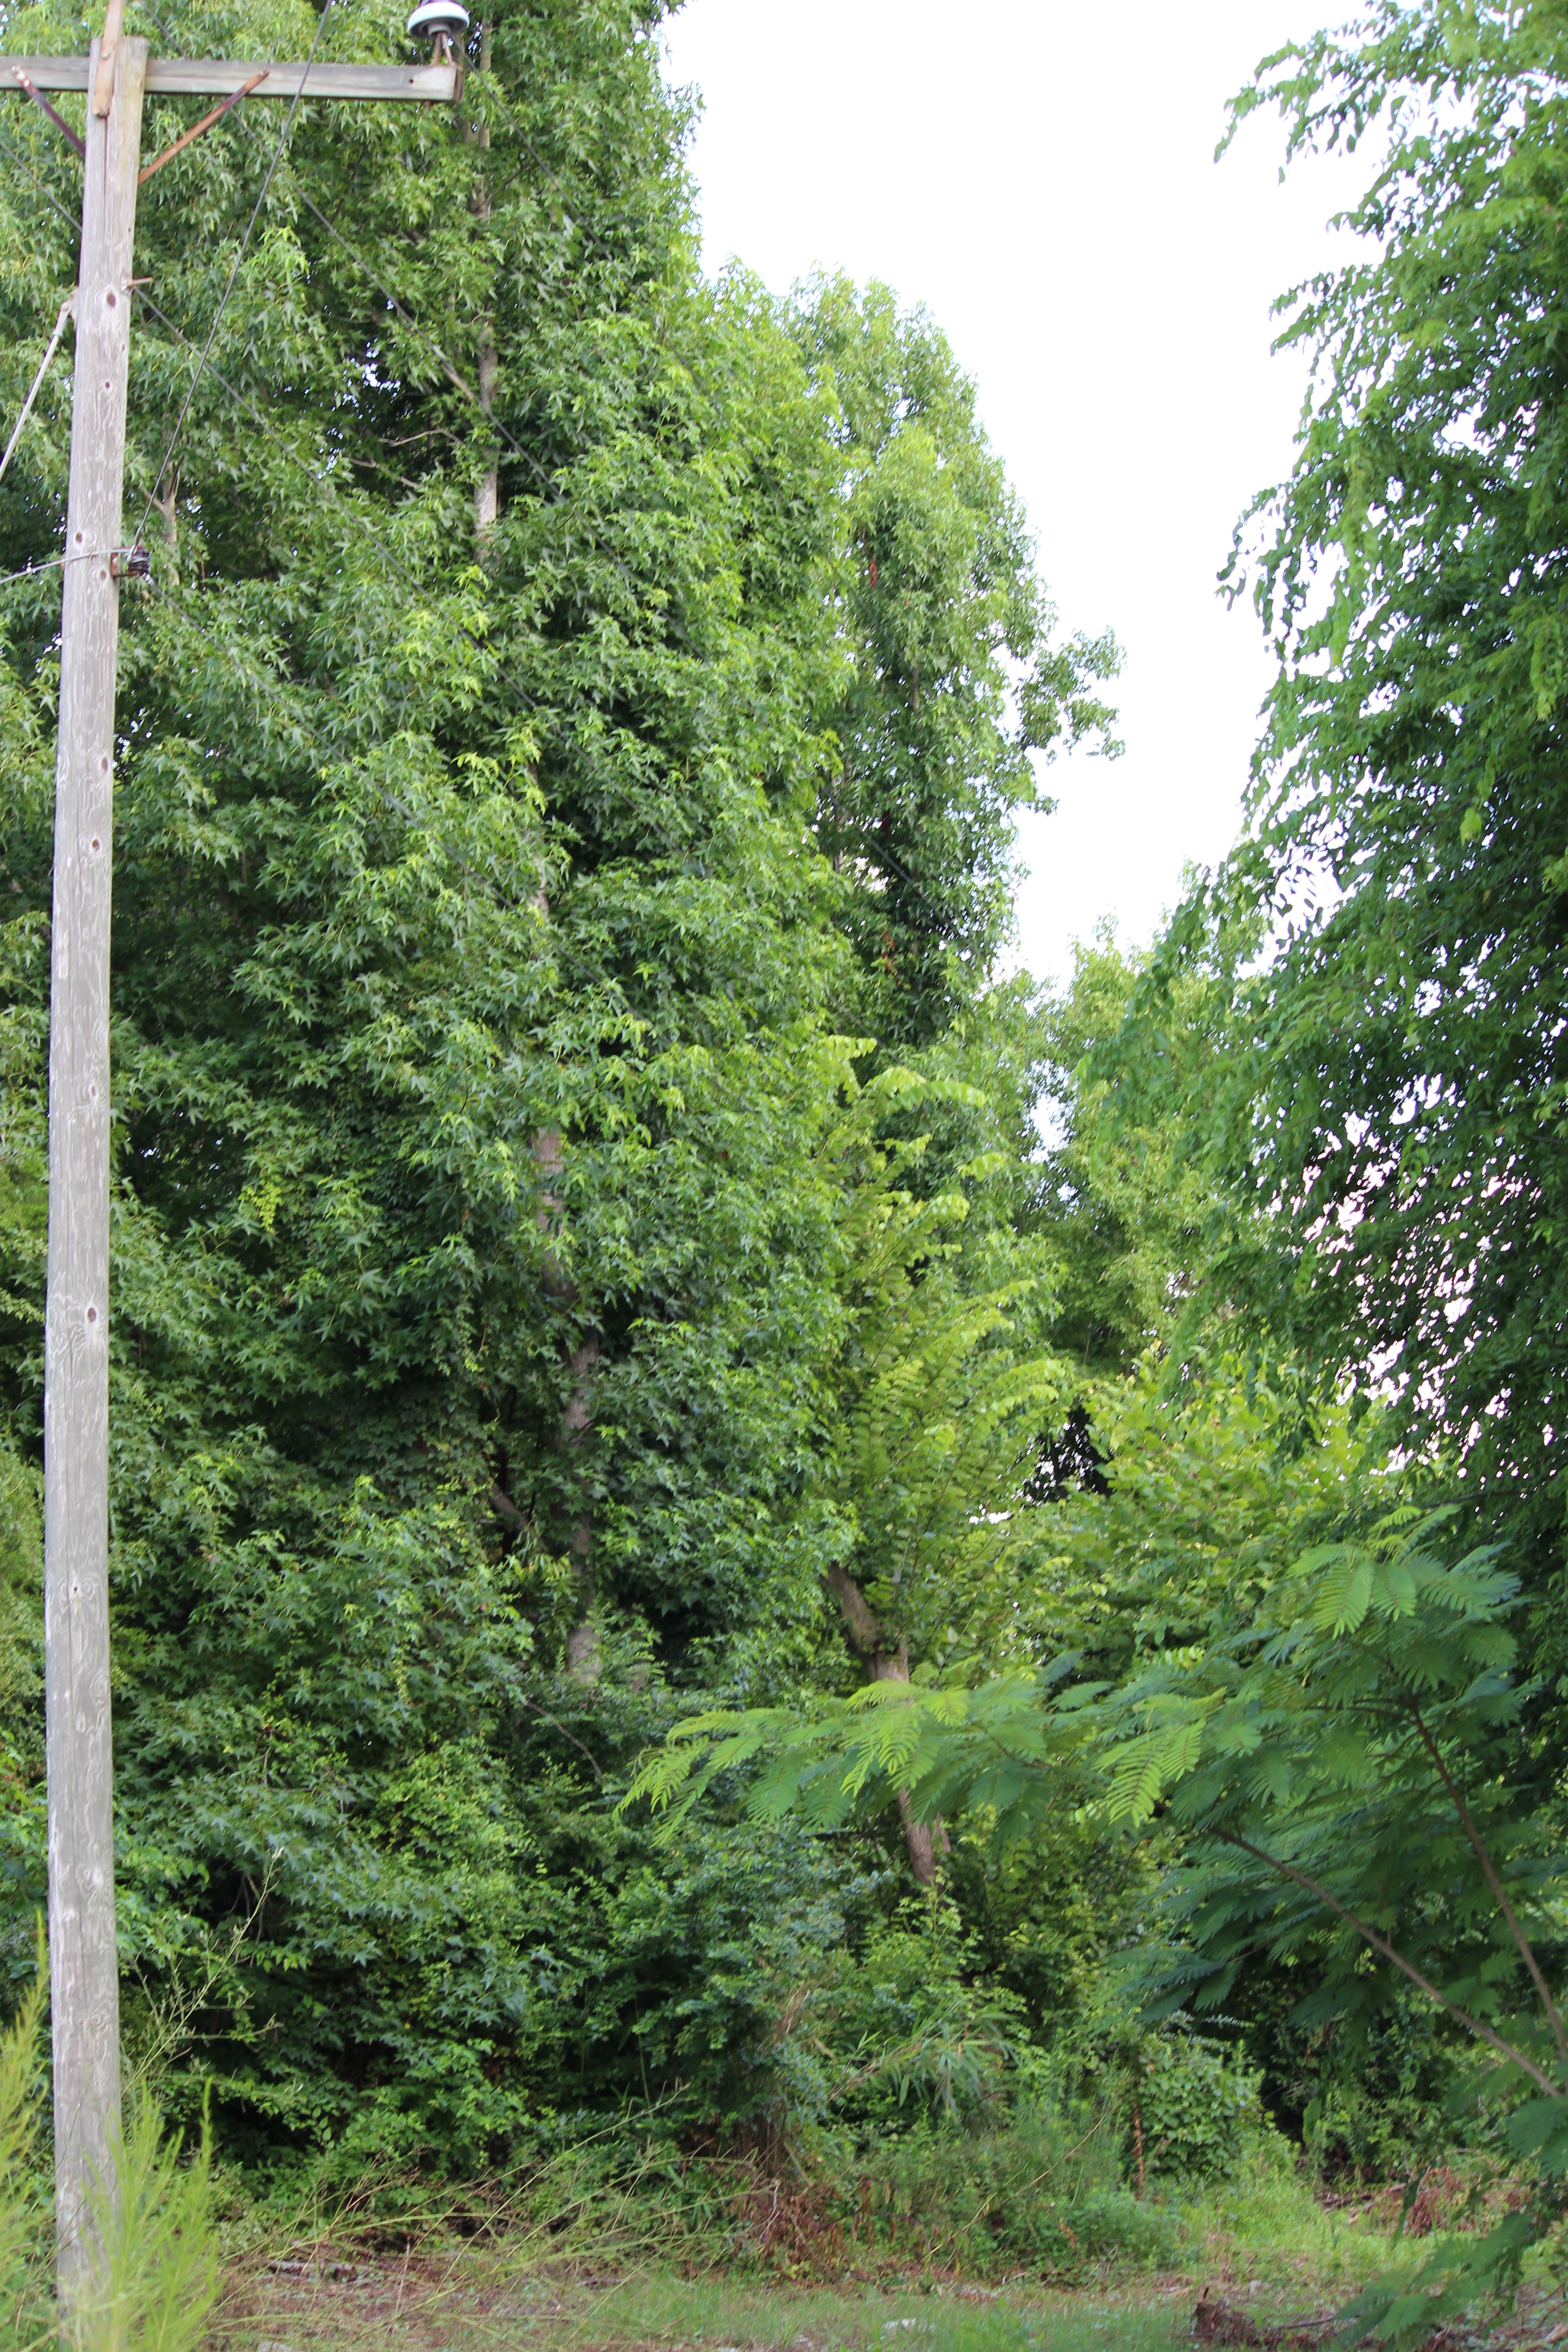
tree, forest, branch, plant, evergreen, botany, fir, conifer, spruce, shrub, rainforest, deciduous, woodland, habitat, larch, ecosystem, biome, old growth forest, woody plant, temperate broadleaf and mixed forest, temperate coniferous forest, land plant